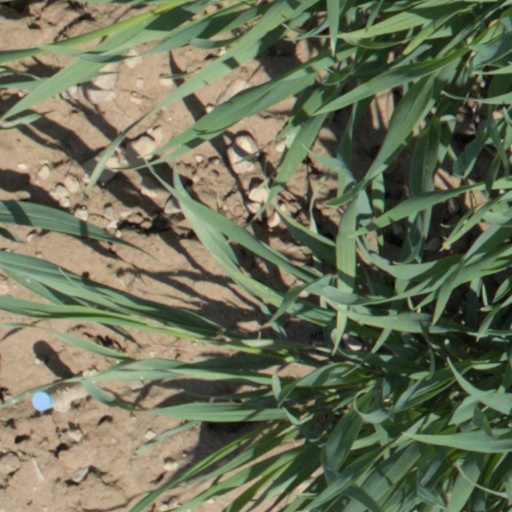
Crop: wheat